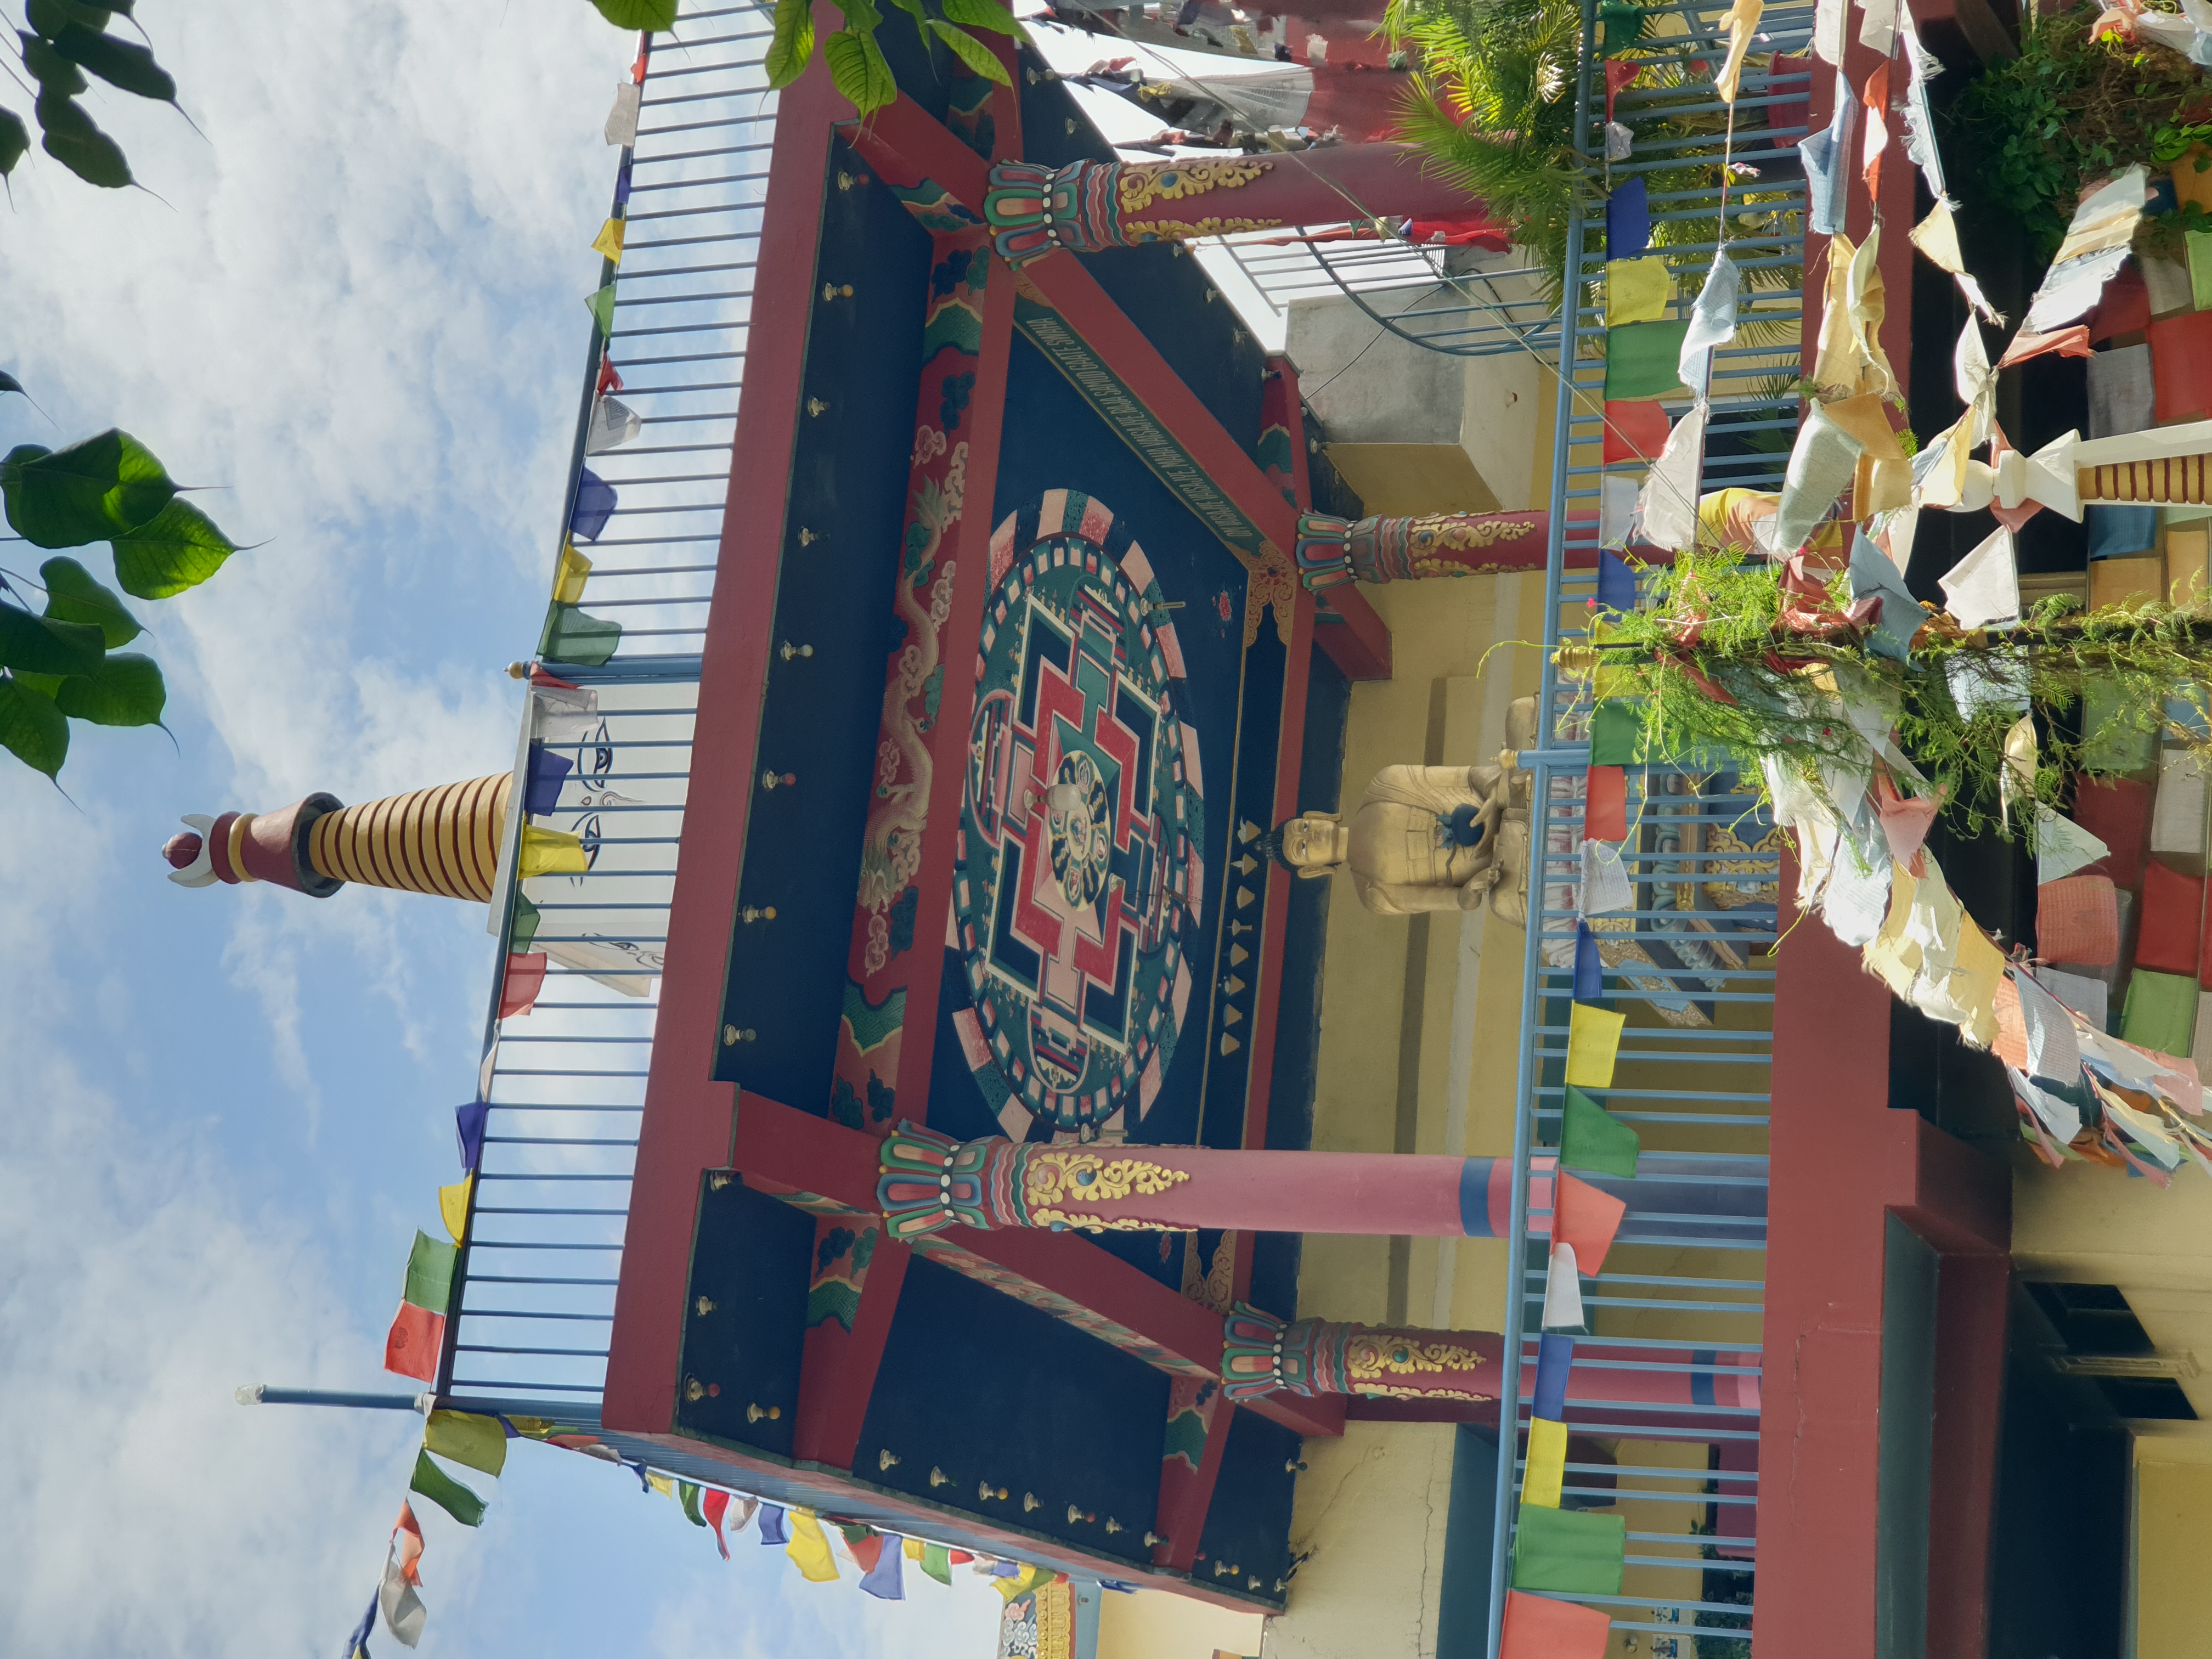
Heritage site: Nyahgayur_Shanti_Buddha_Gumba